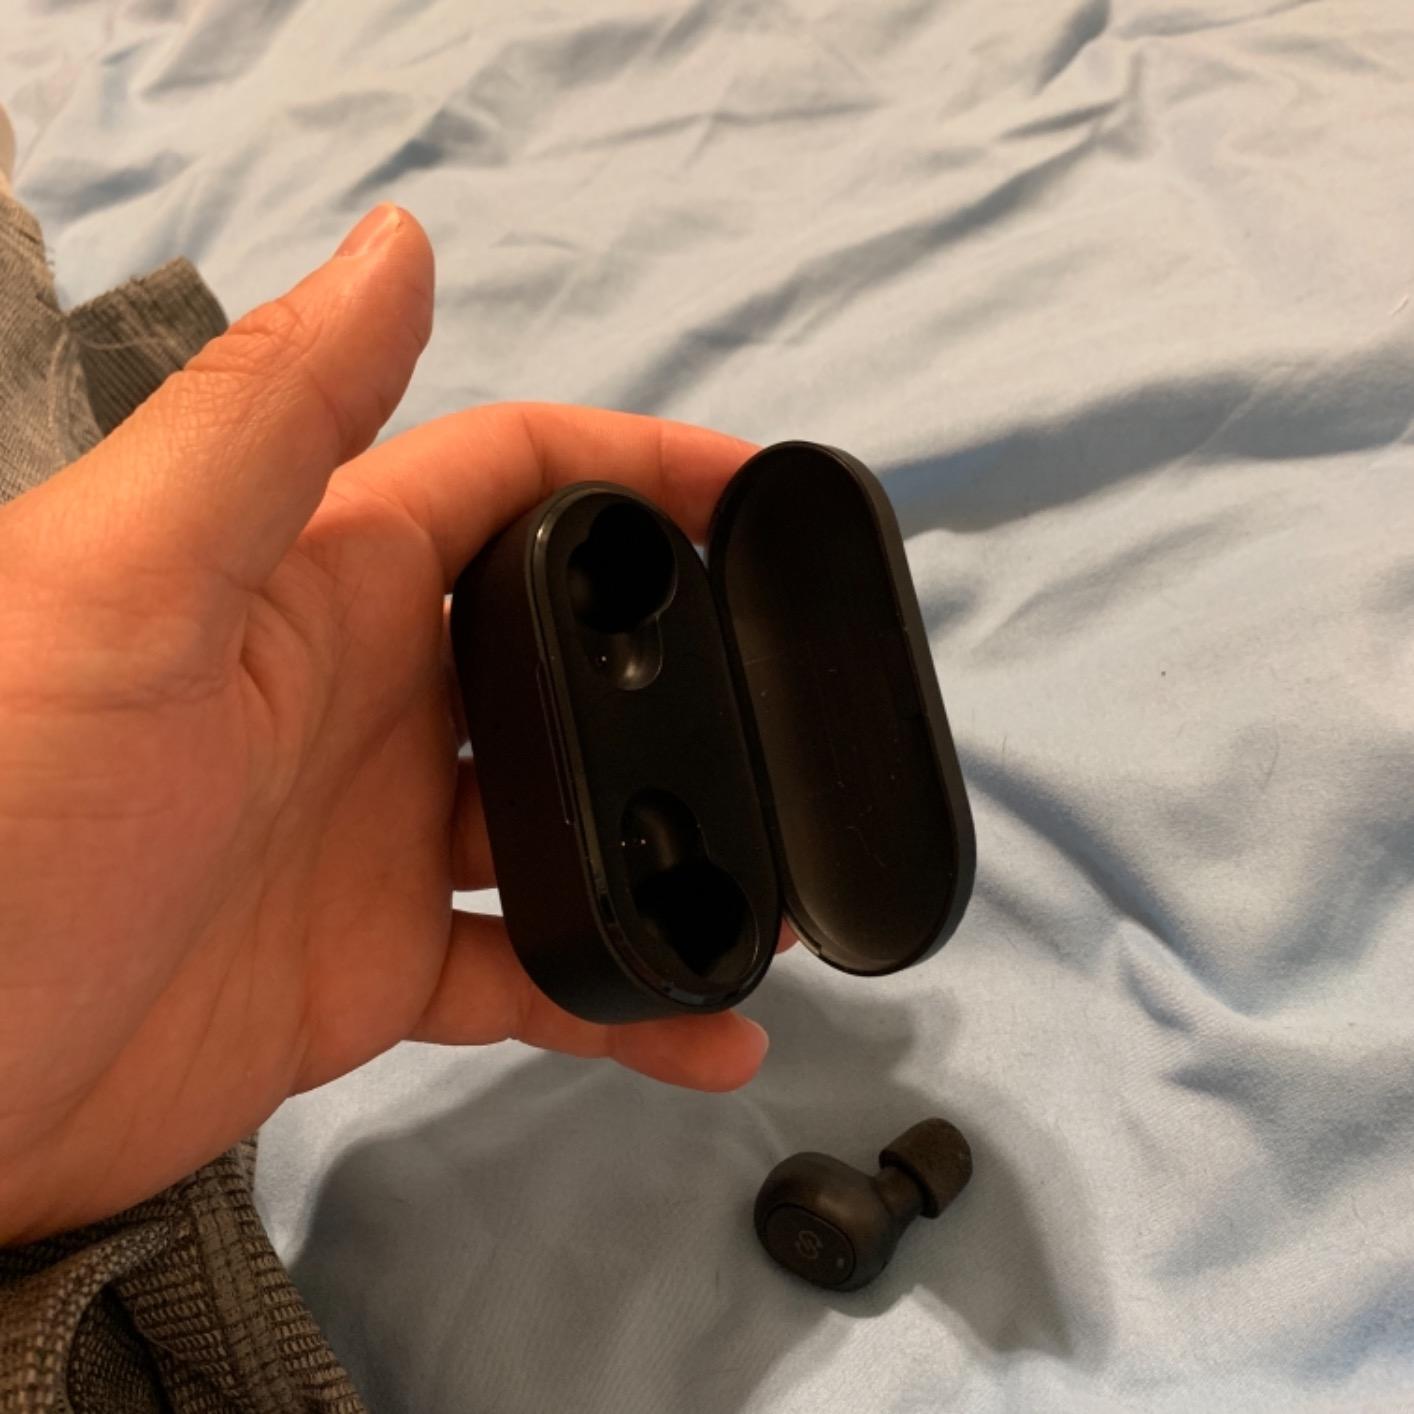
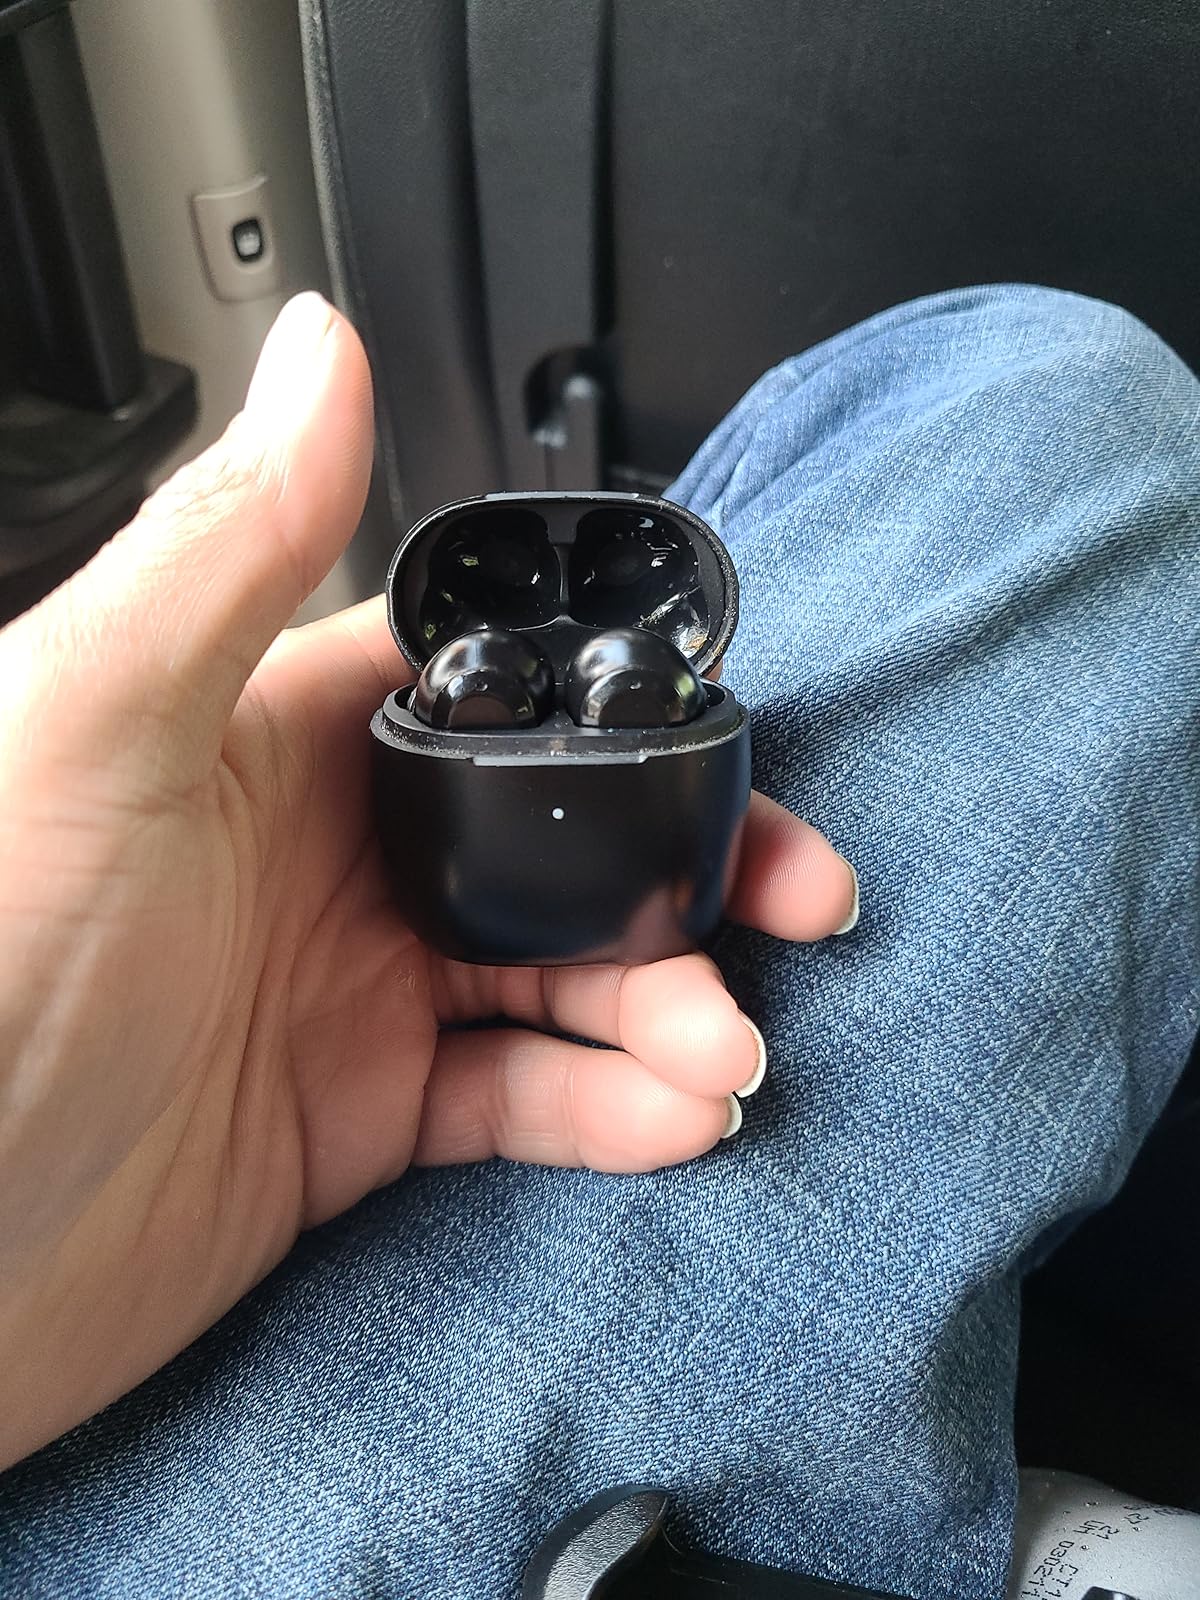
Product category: earbuds
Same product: no